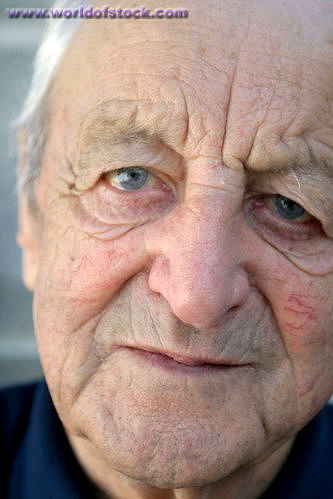
Portrait style: Real Portrait